Dolly Stark (umpire)

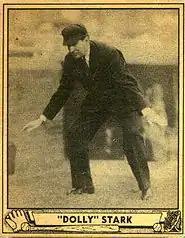
Stark's 1940 "Play Ball" baseball card

As an umpire, Stark was known for being active and mobile, and constantly working to improve himself. He was the first to move around in order to be in position to make the right call. A player favorite, he was voted the most competent umpire by National League players in a 1934 poll sponsored by the "Sporting News". In August 1935, league President Ford Frick presented Stark with a new automobile at "Dolly Stark Day" before a New York Giants game at the Polo Grounds. This was the first and only time a "Day" has been held in honor of a Major League Baseball umpire.